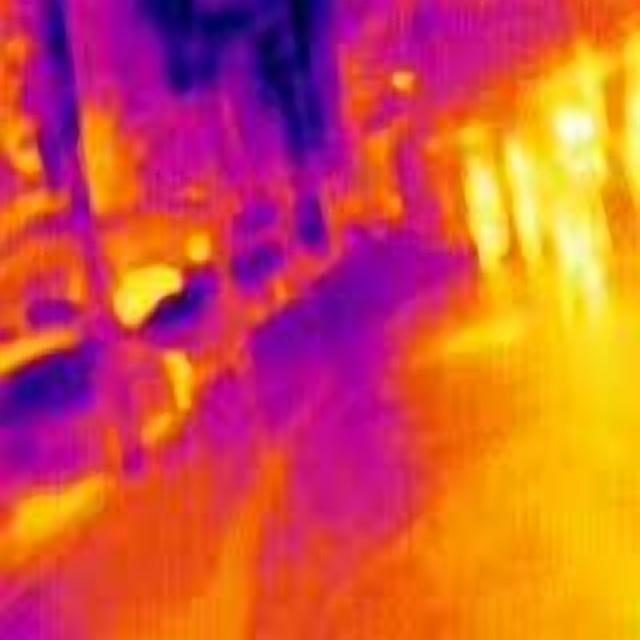
Detected objects:
label: person
label: person
label: person